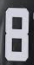
Number: 8